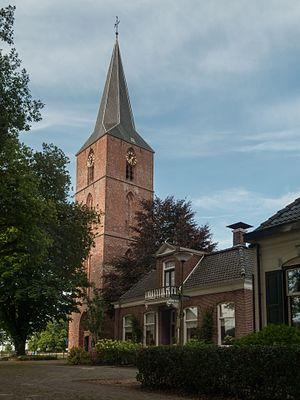
Rolde est un village dans la commune néerlandaise d'Aa en Hunze, dans la province de Drenthe. Le 1ᵉʳ janvier 2008, le village comptait 3 955 habitants.